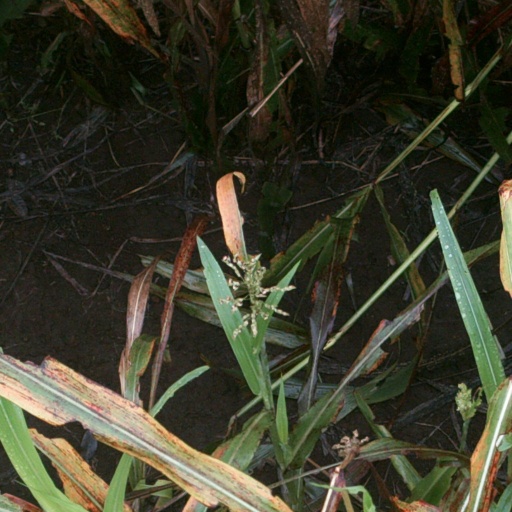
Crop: sorghum